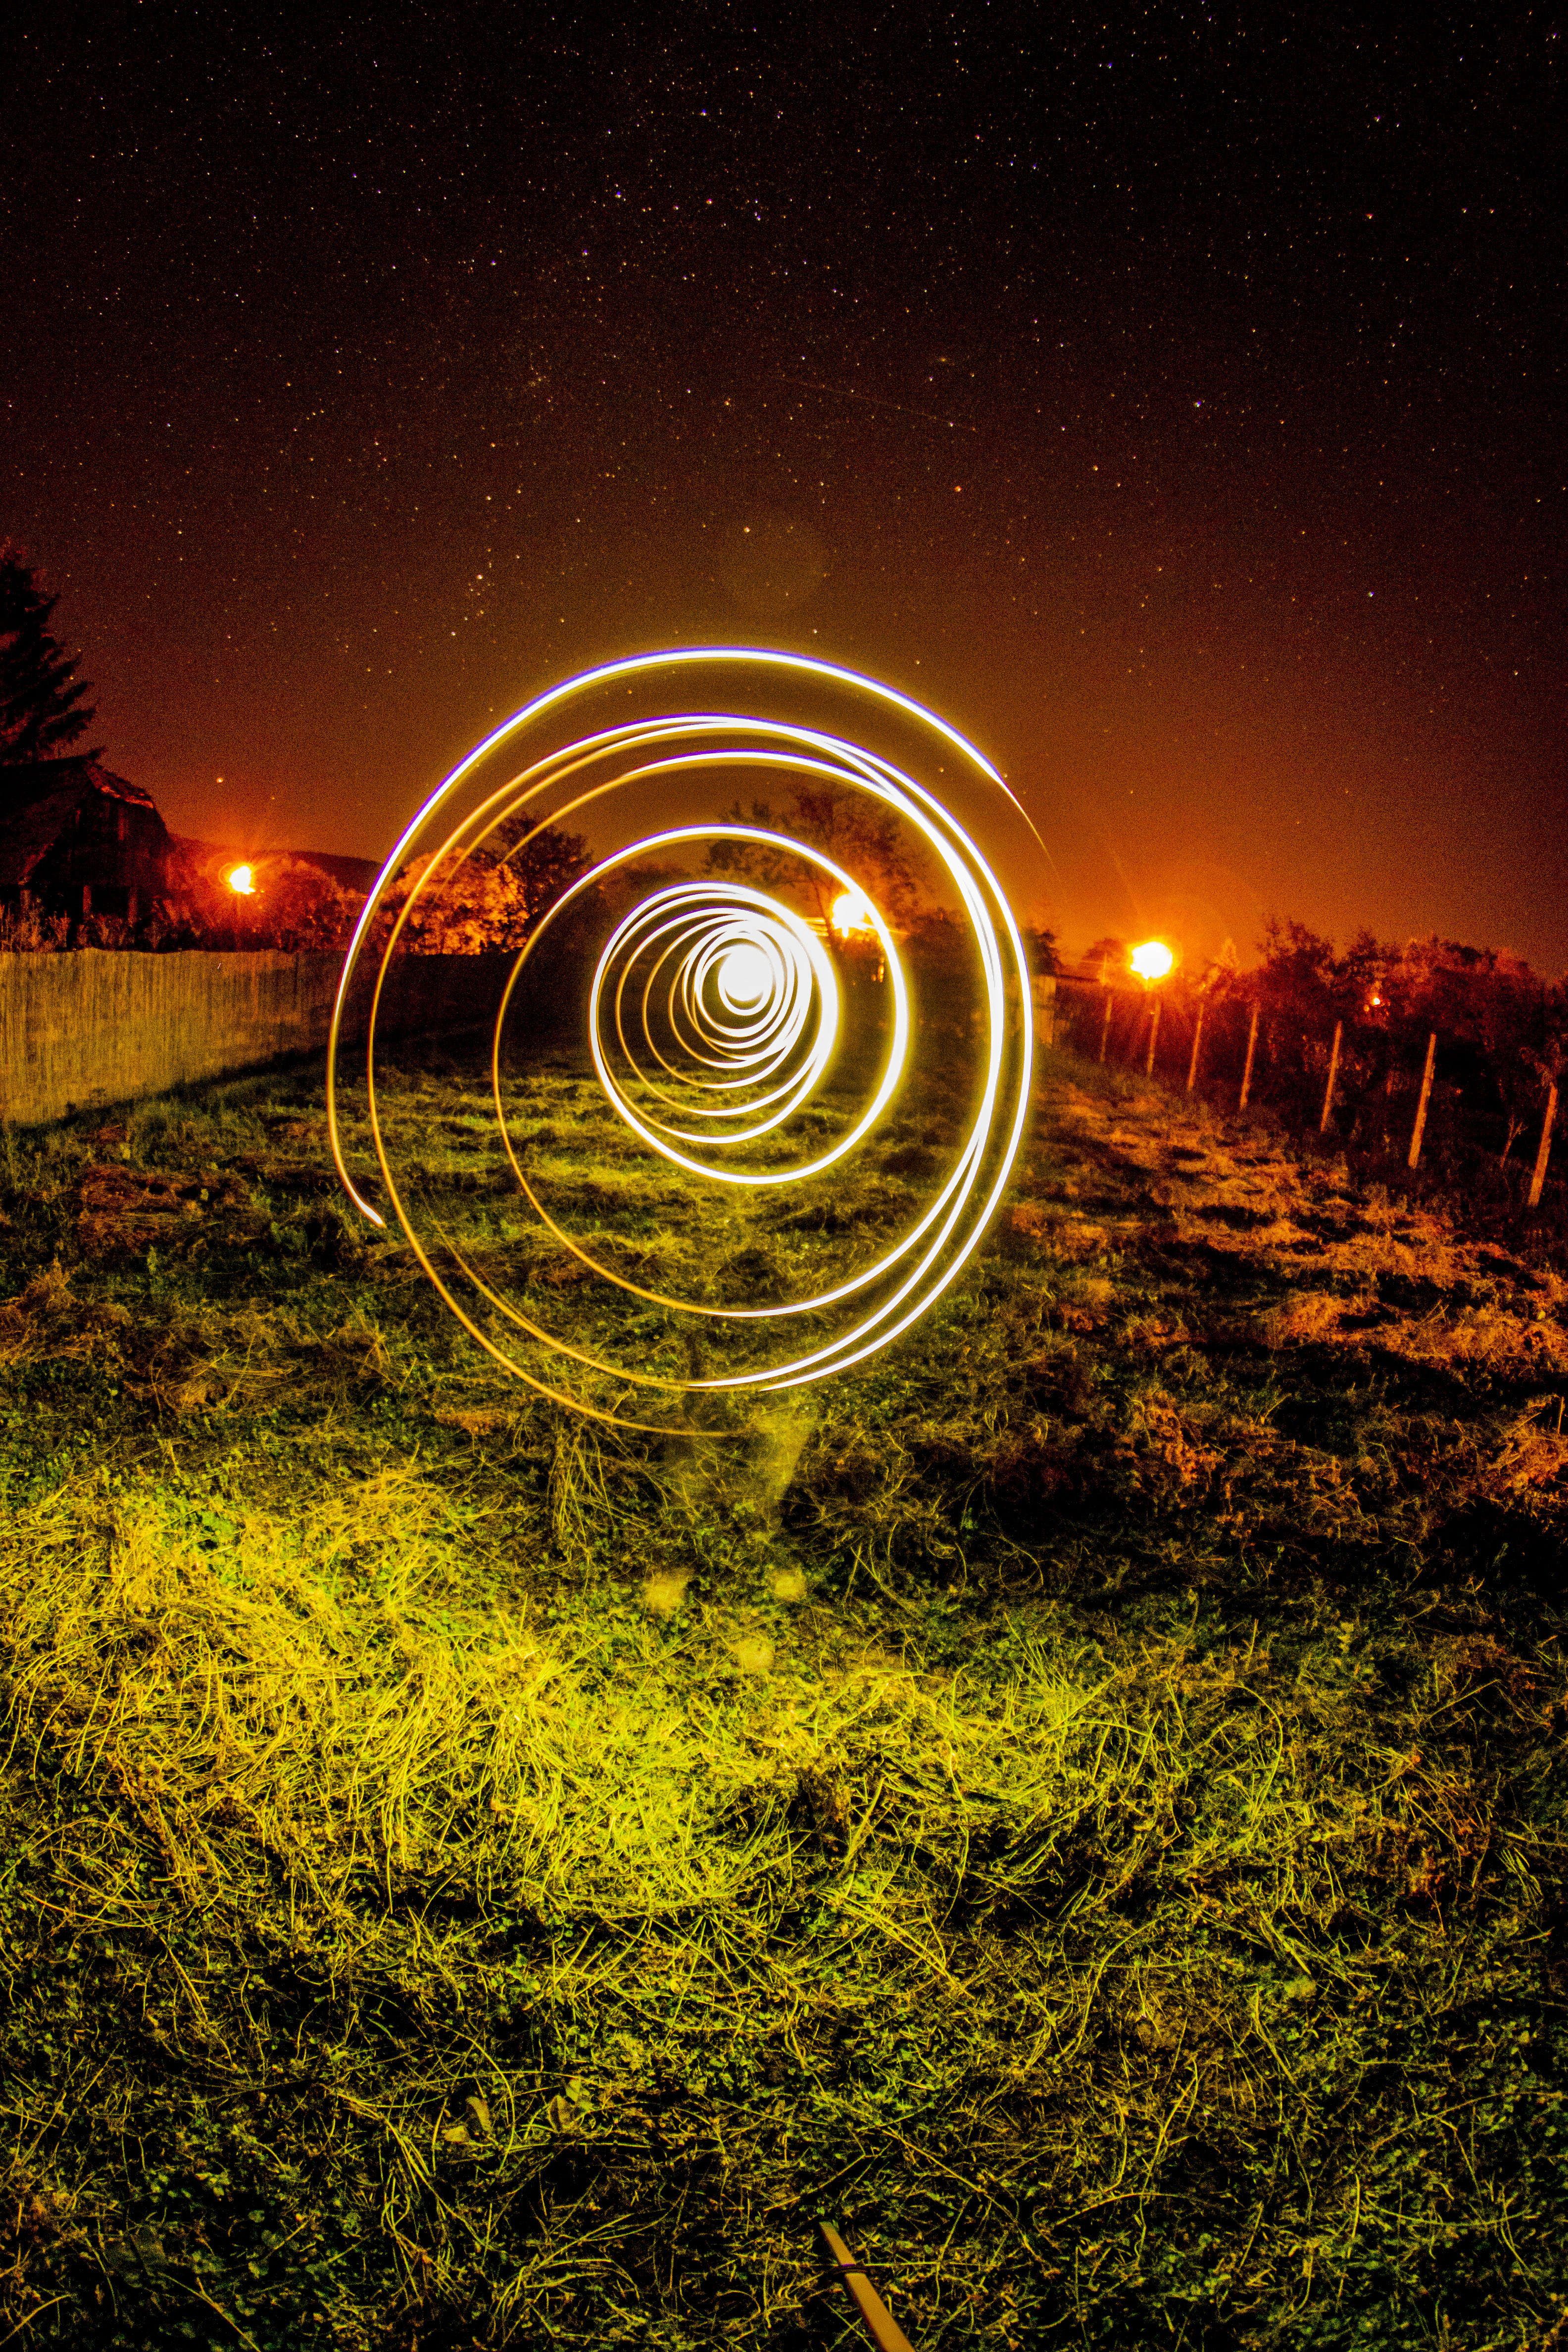
light, night, sunlight, reflection, darkness, computer wallpaper